The Morrow Project Vehicular Blueprints

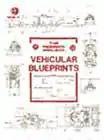

The Morrow Project Vehicular Blueprints is a 1980 role-playing game supplement published for "The Morrow Project" by Timeline.